Chinese Dream

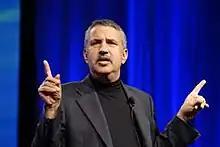
Thomas Friedman's "New York Times" article has been credited with popularizing the phrase "Chinese Dream" in China, after interviewing Neville Mars in Beijing in 2006, on the impact of urbanization as explored in his book "The Chinese Dream – a society under construction."

The phrase "Chinese Dream" corresponds with the associated idea of a hope for restoring earlier dynasties lost national greatness and has ancient origins in Chinese literary and intellectual history. In the Classic of Poetry ("Shi Jing"), the poem "Flowing Spring" describes a poet waking up in despair after dreaming of the former Western Zhou dynasty. During the troubled Southern Song dynasty, the poet Zheng Sixiao wrote a poem in which he coined the phrase "Heart full of [the] Chinese Dream (中国梦), the ancient poem 'Flowing Spring'", referring back to the classical poem. Popular patriotic literary and theatrical works in early 20th century China also made reference to a "China Dream".